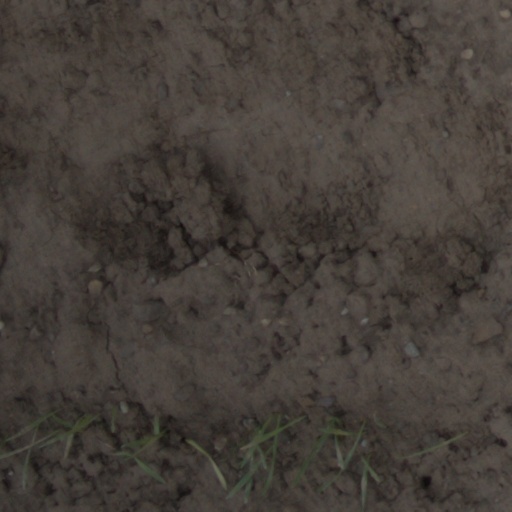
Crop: wheat